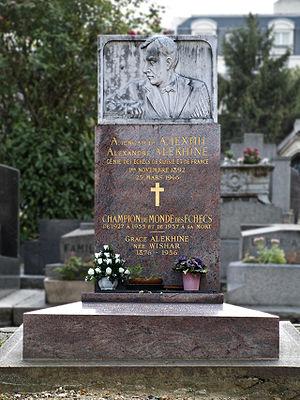
Tombe d'Alexandre Alekhine, Cimetière du Montparnasse, Paris, France.